18 Fingers of Death!

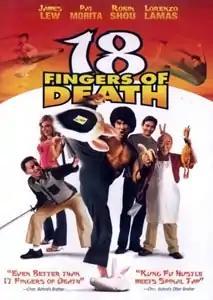

18 Fingers of Death! is a 2006 parody kung-fu film made, written, directed and starring James Lew. Also starring are Maurice Patton as Ronald Mack, Pat Morita as Mr. Lee, and Lisa Arturo as Sushi Cue. Lori Beth Denberg also appears in the film.